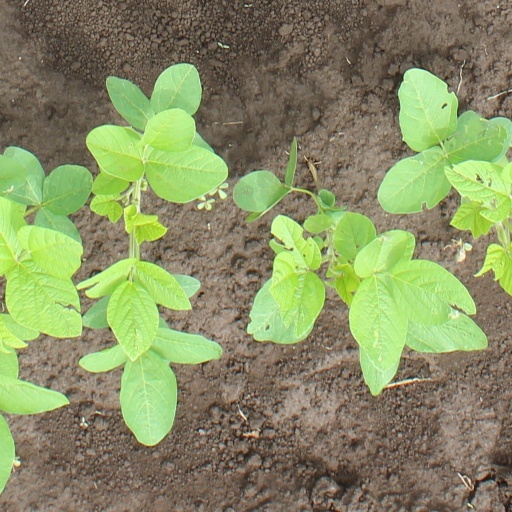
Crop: soybean